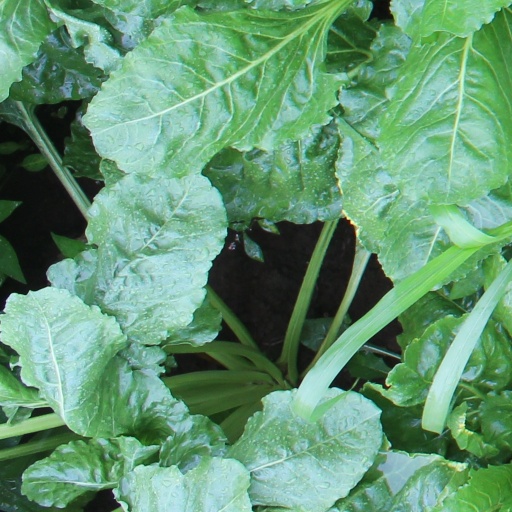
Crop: sugar beet